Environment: real
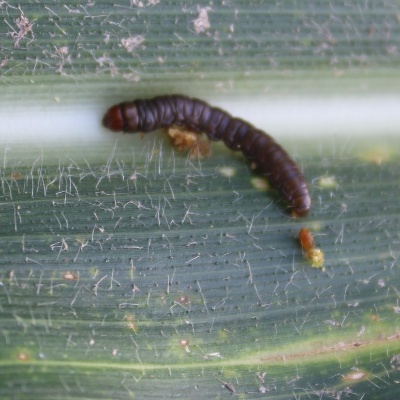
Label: fall_armyworm